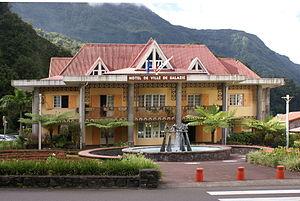
Hôtel de ville de Salazie
Salazie est une commune française, située dans le département en région de La Réunion.
Les élections municipales de 2020 à La Réunion visent à élire les conseils municipaux des vingt-quatre communes de La Réunion, ainsi que les conseils communautaires des cinq intercommunalités.